Oral Roberts

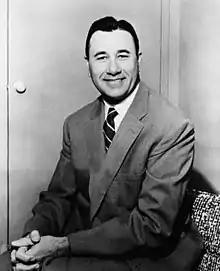
Roberts,

Granville Oral Roberts (January 24, 1918 – December 15, 2009) was an American Charismatic Christian televangelist, who was one of the first to propagate Prosperity Gospel Theology. He was ordained in the Pentecostal Holiness Church from 1936 until his transfer to the United Methodist church in 1968, a controversial relationship that ended in 1987 when his credentials were revoked. He is considered one of the forerunners of the charismatic movement, and at the height of his career was one of the most recognized preachers in the US. He founded the Oral Roberts Evangelistic Association and Oral Roberts University.